Paris Saint-Germain FC supporters

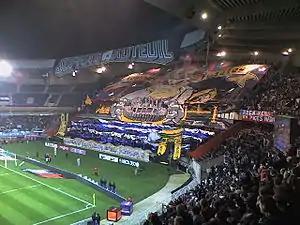
15th anniversary of Supras Auteuil in 2006.

Most KoB supporters were poor disaffected white men who made this stand their meeting point thank to its low admission fees. Some of them were influenced by English casual culture. Typified by hooliganism and the wearing of expensive designer clothing, this culture was exported by Liverpool fans in the late 1970s and early 1980s. As a result, the KoB developed into the home of French hooliganism in the mid-1980s. Rival fans, who had always sat in Boulogne, had to be moved across the field to Auteuil, which became the away stand until 1991. This prompted KoB hooligans to form away parties that sneaked through the stands and attacked the visitors.